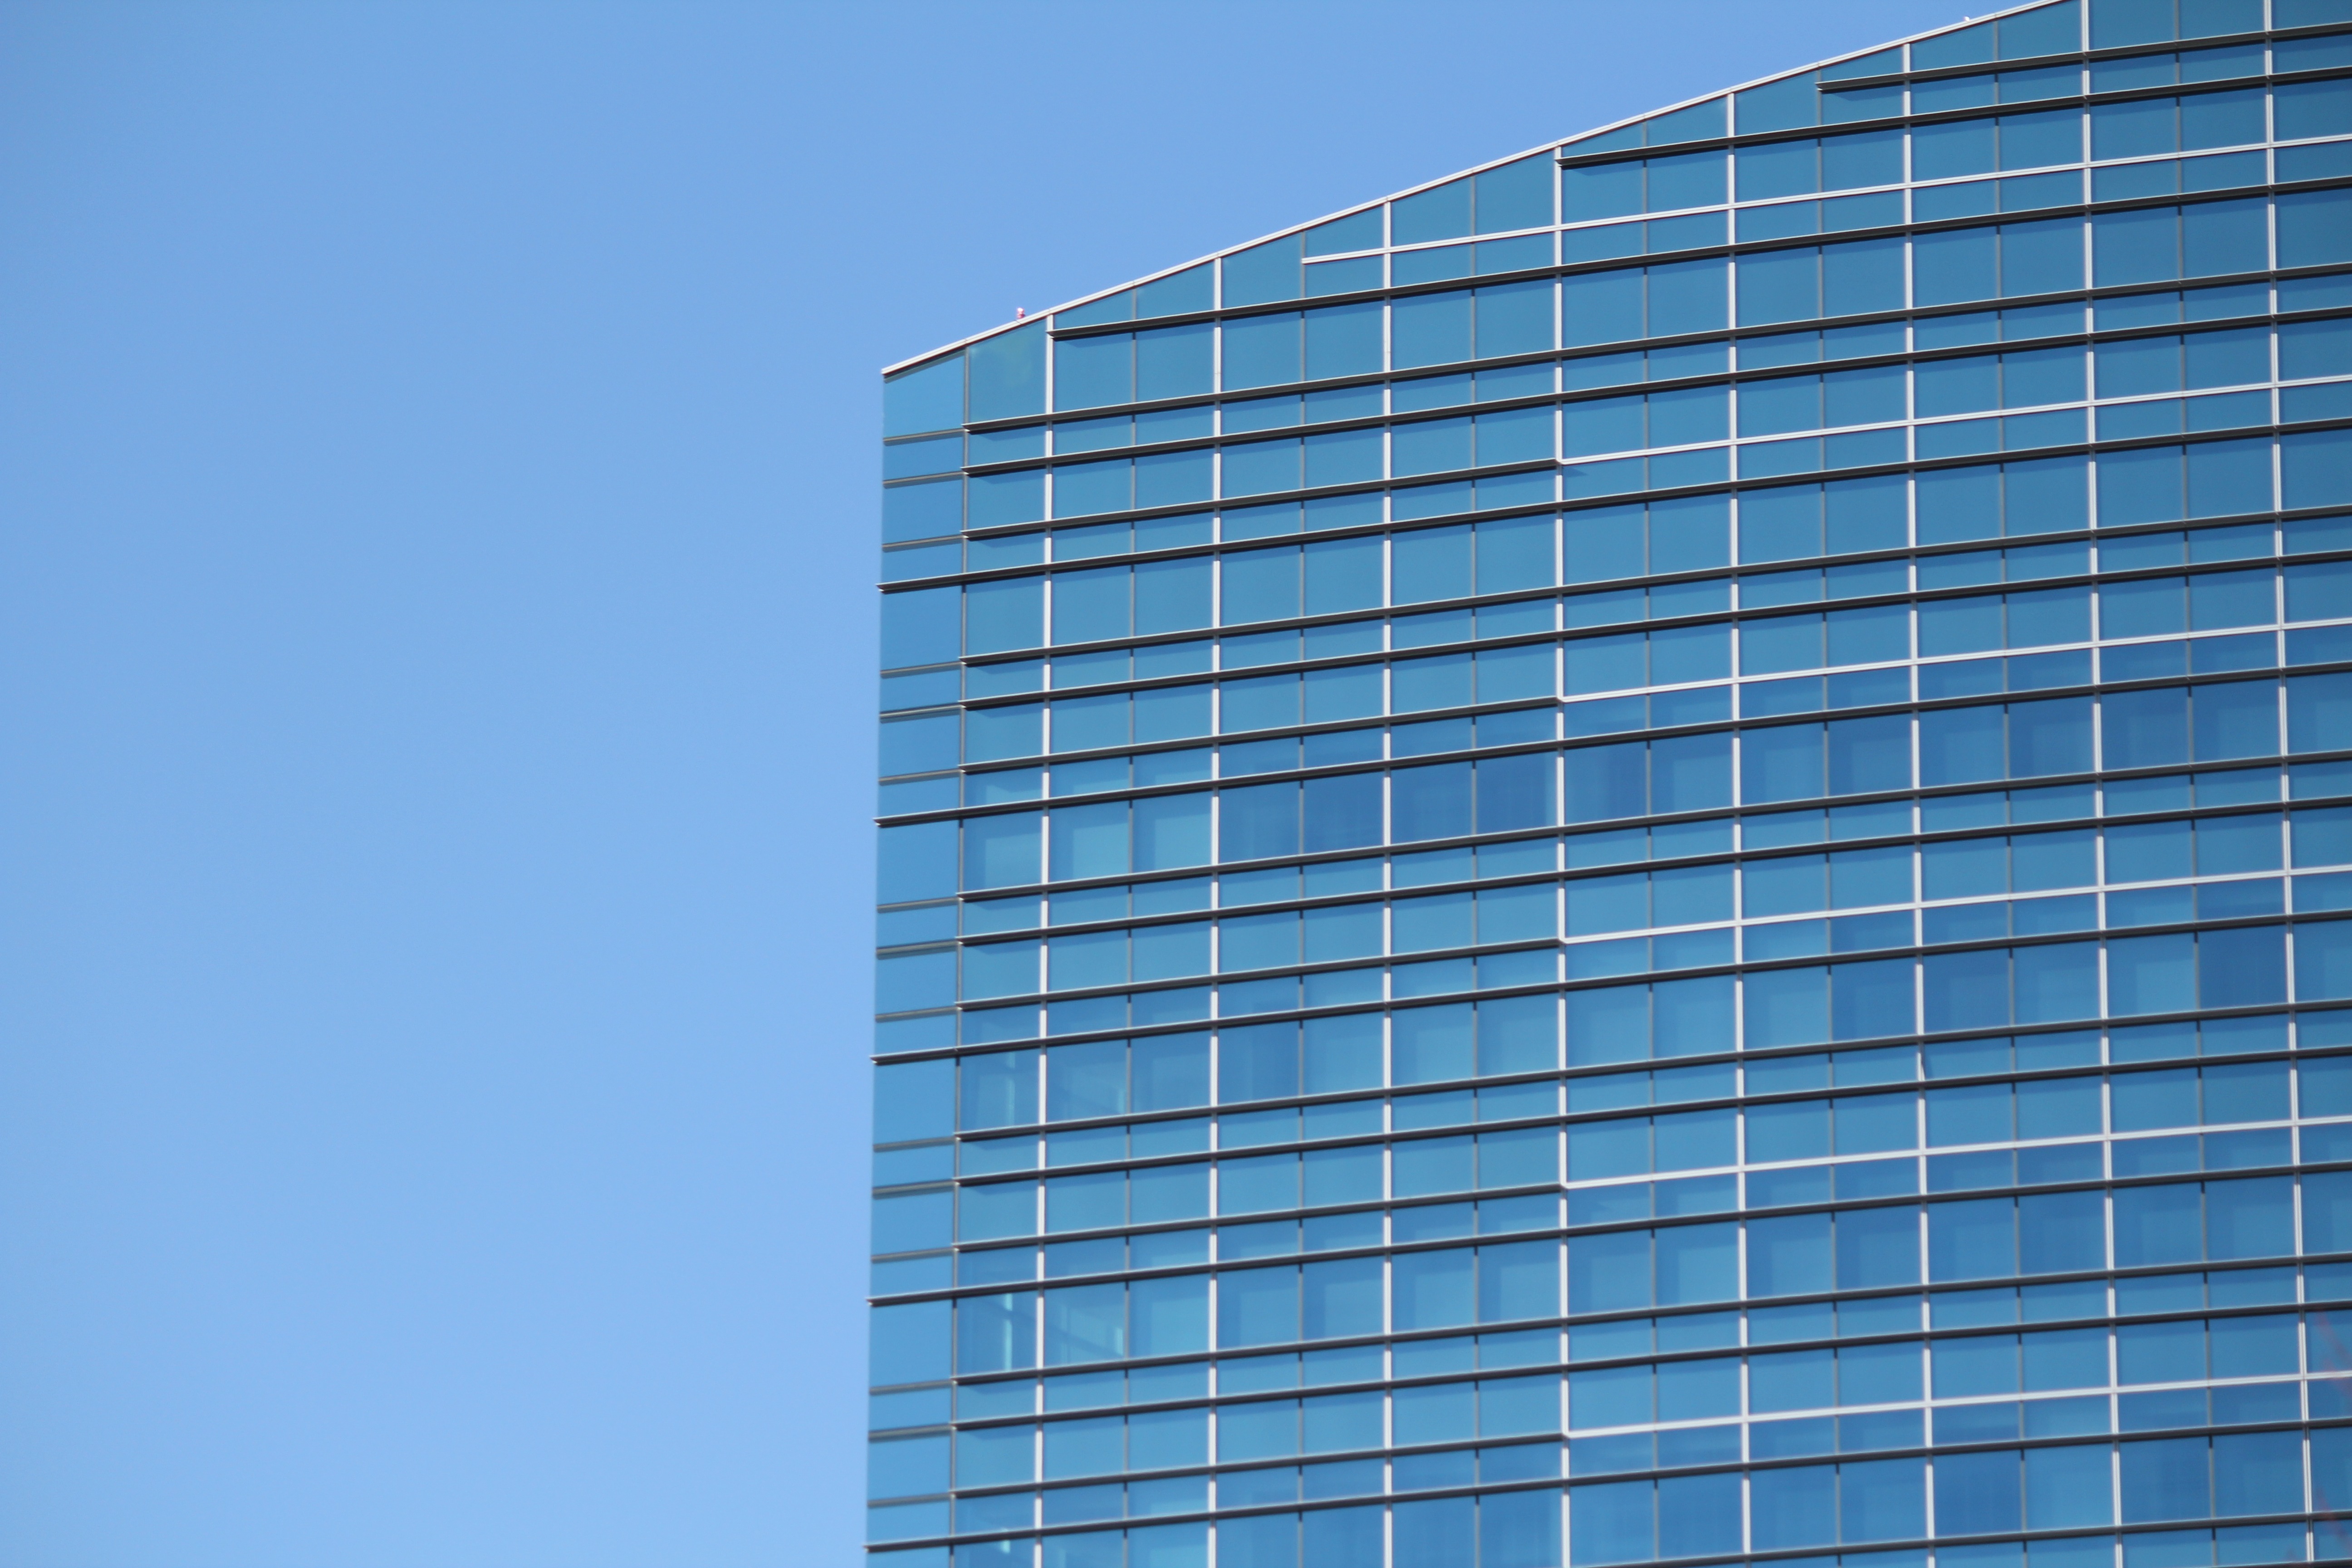
architecture, structure, sky, building, skyscraper, construction, tower, landmark, facade, blue, exterior, modern, tower block, engineering, design, commercial building, headquarters, architectural, sacramento, condominium, architecture design